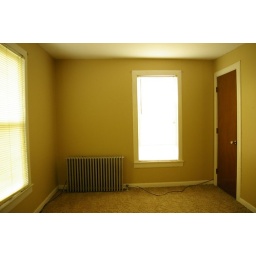
bedroom 3 from other direction, closet door in picture